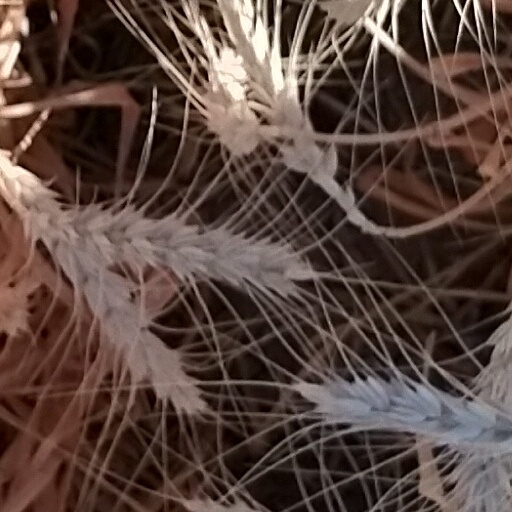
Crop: wheat